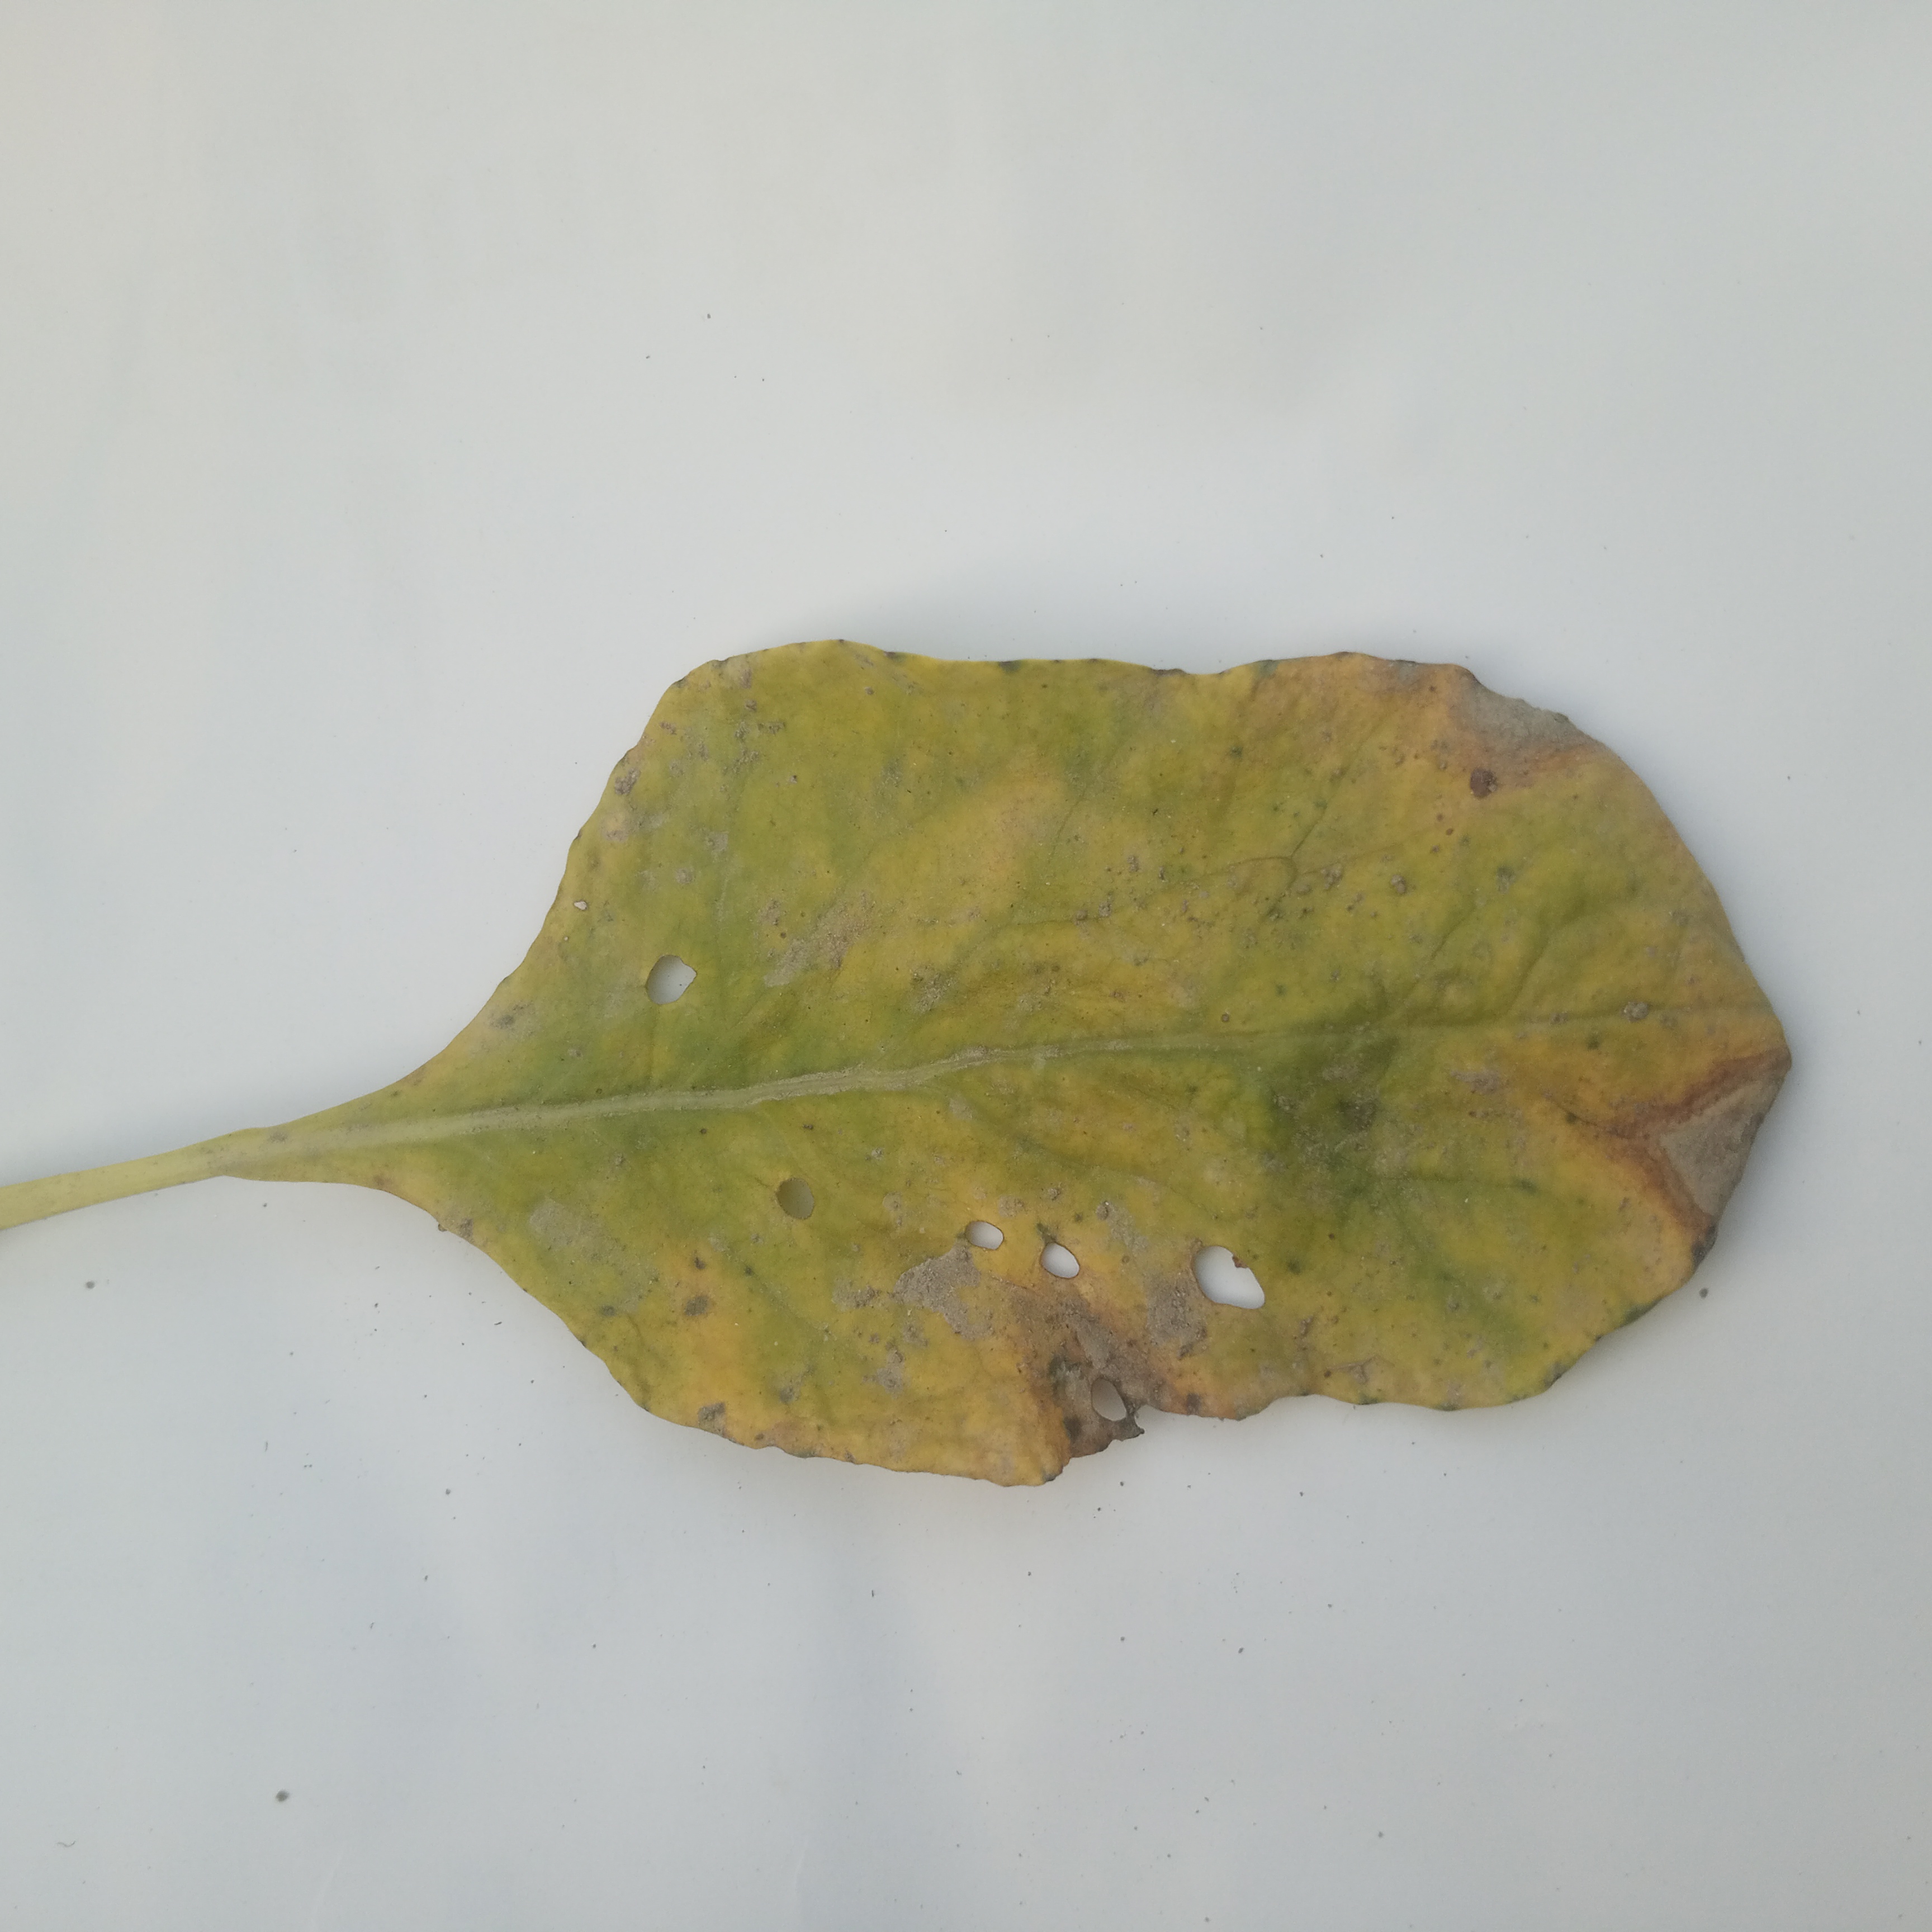
Label: Black Rot